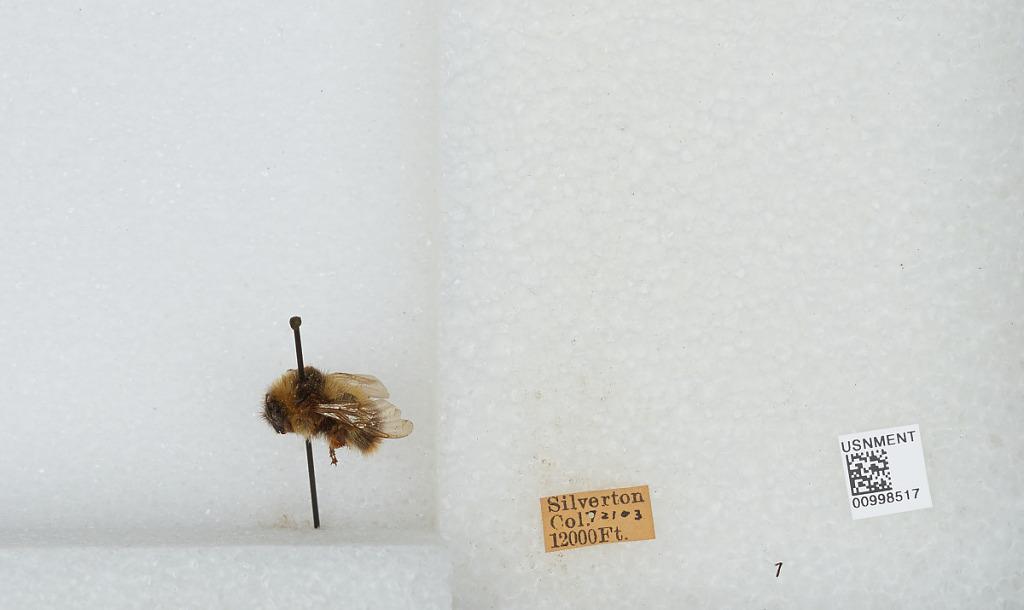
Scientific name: Bombus sp.
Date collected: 1903-7-21
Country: United States
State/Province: Colorado
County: San Juan
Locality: Silverton
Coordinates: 37.8119, -107.665